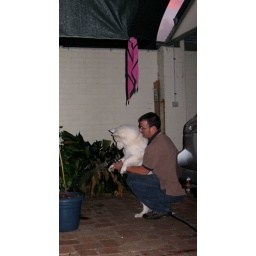
Echo learns how to water the plants like a human, instead of in her own doggie ways...!